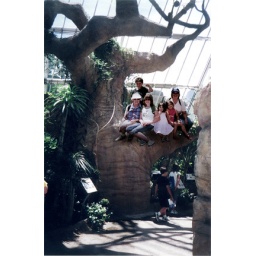
monkeys in the tree